Envirome

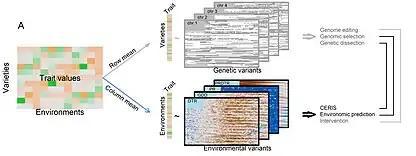
Genetic methods can be applied to elucidate the phenotypic variations caused by enviromics.

Phenotypic plasticity, the ability of an organism to express different traits in response to internal and external environmental factors, is influenced by both genetic and environmental factors. Similar to how genetics approaches have been used to identify and predict performance based on genetic markers, the contribution of environmental factors to phenotypic plasticity can be systematically analyzed and predicted. The Critical Environmental Regressor through Informed Search (CERIS ) uses whole-season environmental variants to identify major explicit environmental conditions that contribute to performance, similar to how QTL/ GWAS analysis identifies major genes from genome-wide markers. Enviromic prediction can be used to predict how an organism will perform under new growth conditions based on analysis of the whole-season environmental variants, akin to how genomic prediction is used to predict the performance of new genotypes.